History of Jainism

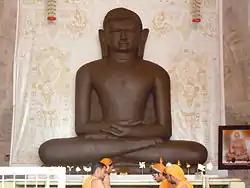
Statue of Rishabhanatha, the 1st Tirthankara of Jainism in current time cycle.

During 6th century BCE, Mahāvīra was the most influential teachers of Jainism. Jains revere him as the twenty-fourth and last Tirthankara of present cosmic age. Though Mahavira is sometimes mistakenly regarded as the founder, he appears in the tradition as one who, from the beginning, had followed a religion established long ago.